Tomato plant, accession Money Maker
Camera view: tilt-top (135 deg); turntable rotation: 300 degrees
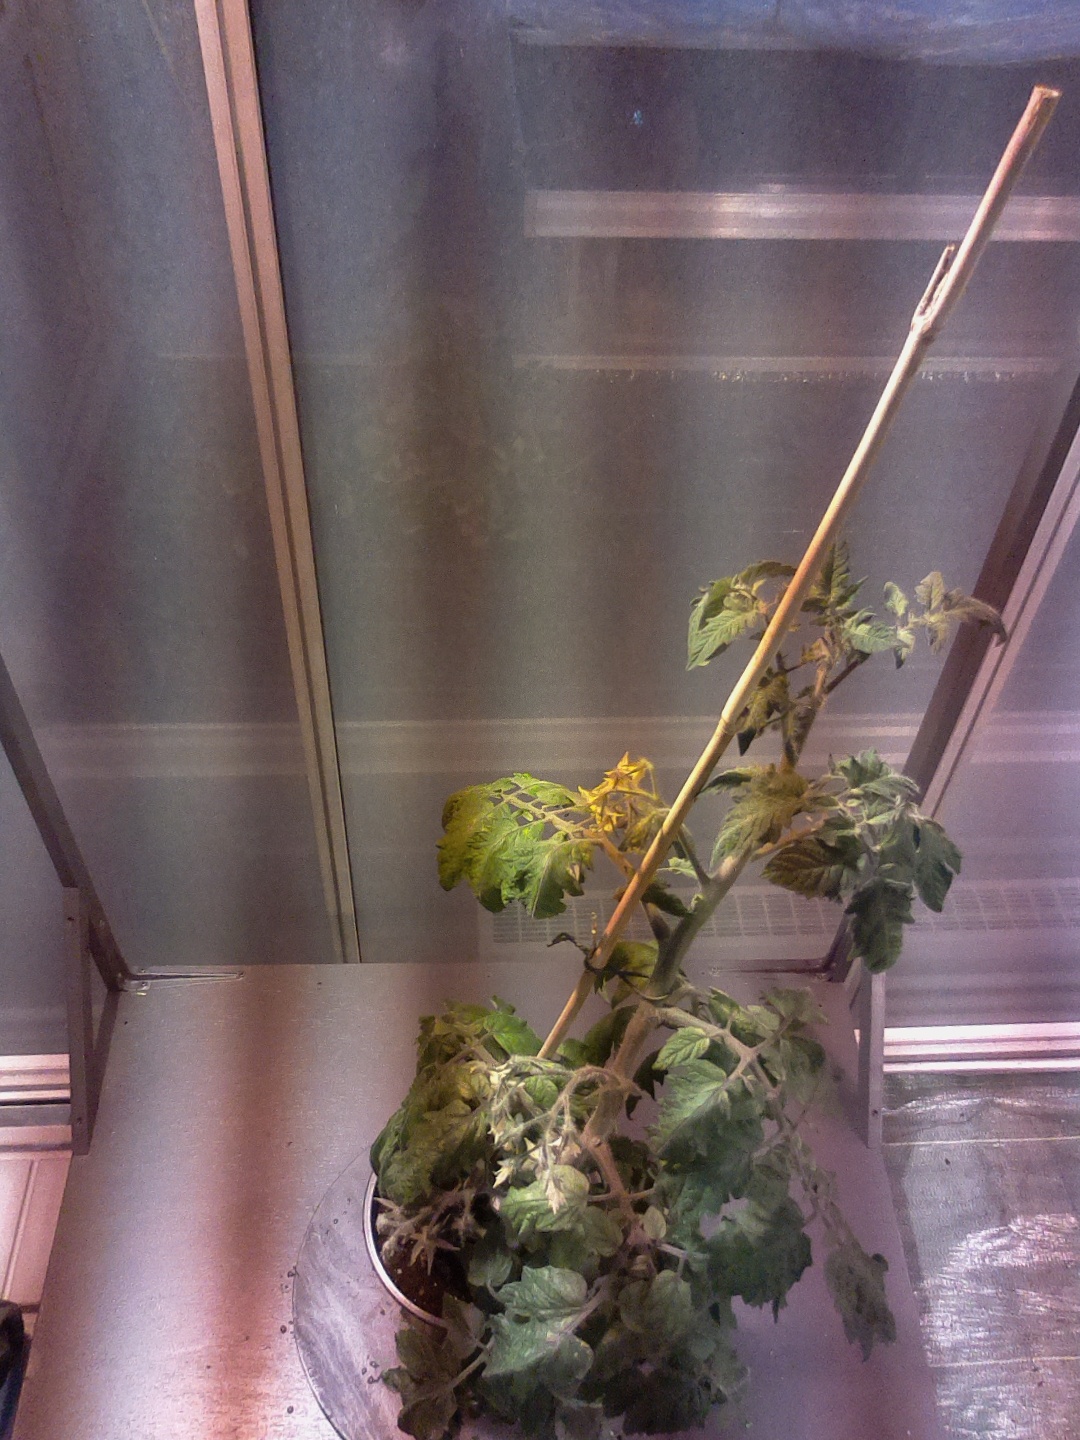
BBCH growth stage 69: End of flowering, 90%-100% of flowers open, more petals falling